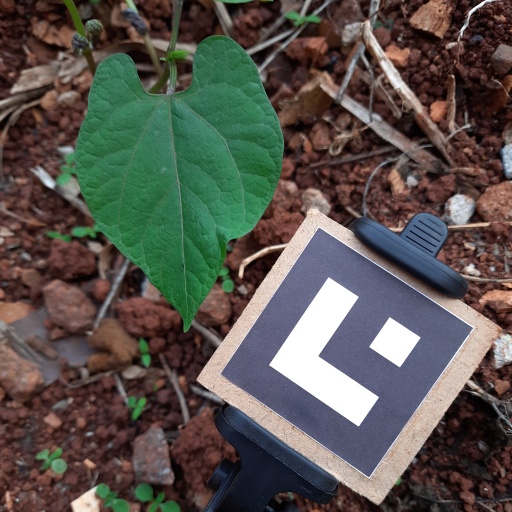
Observations: wavy surface, no eating holes, under shade